A. T. Hill

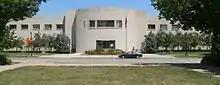
Nebraska State Historical Society building, constructed in 1953

In 1806, a party led by Zebulon Pike had visited a Pawnee village on the Republican River shortly after the departure of a much larger Spanish expedition. At the village, Pike had persuaded the Pawnee chief to lower a Spanish flag and to raise that of the United States.